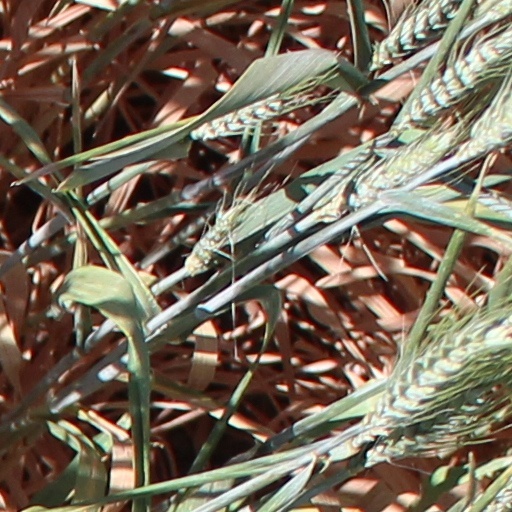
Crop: wheat